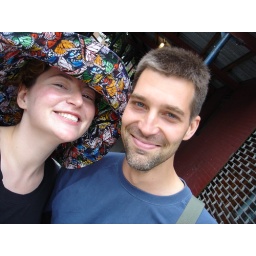
emily in butterfly hat with erik